Demographic history of Bosnia and Herzegovina

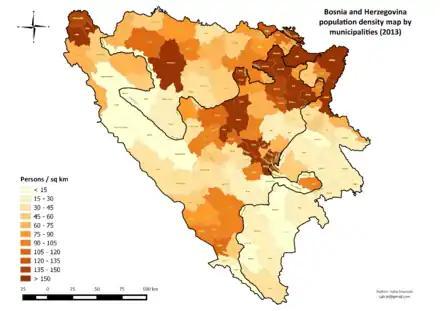
Population density in Bosnia and Herzegovina by municipality, early data from the 2013 census

This article is about the Demographic history of Bosnia and Herzegovina, and deals with the country's documented demographics over time. For an overview of the various ethnic groups and their historical development, see Ethnic groups in Bosnia and Herzegovina.